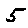
Label: 5